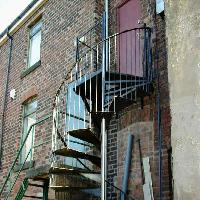
Weather: cloudy or overcast